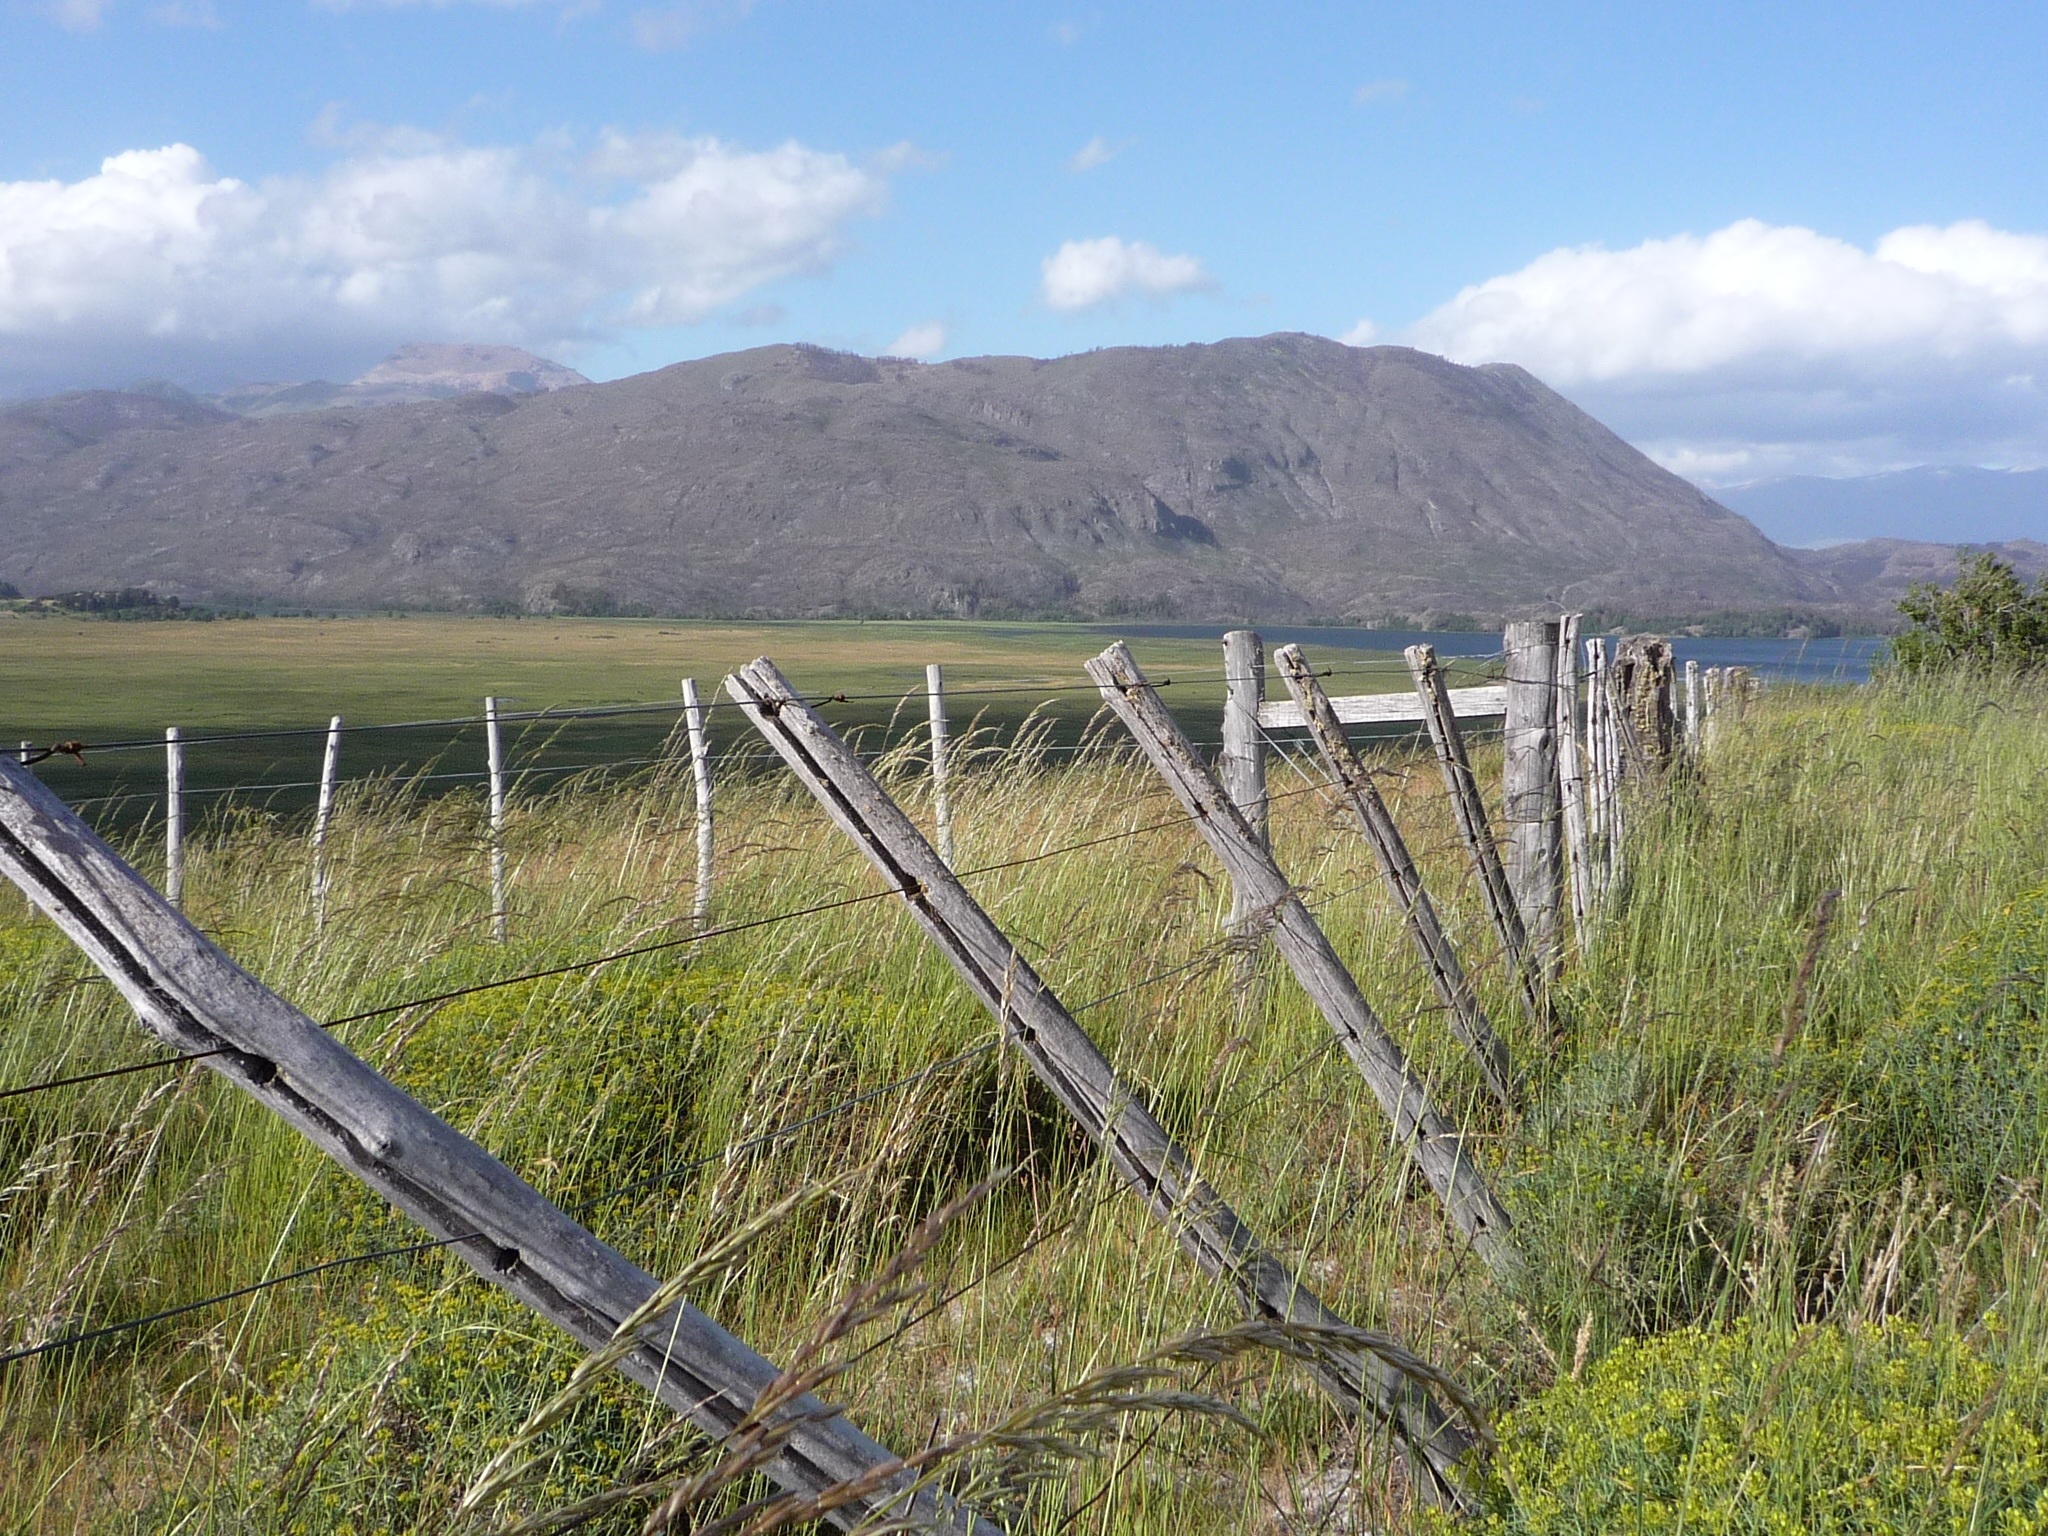
landscape, fence, reservoir, wooden, argentina, border, patagonia